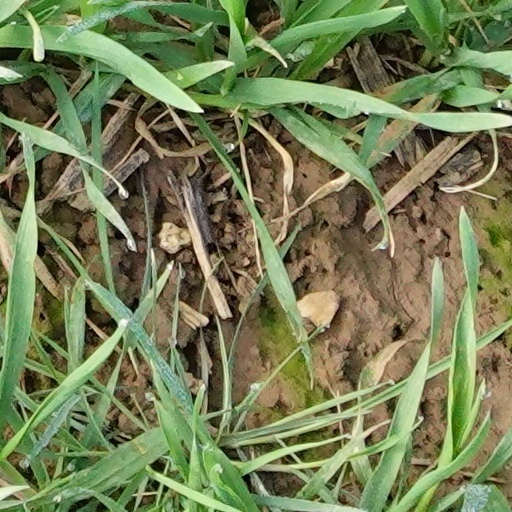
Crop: wheat